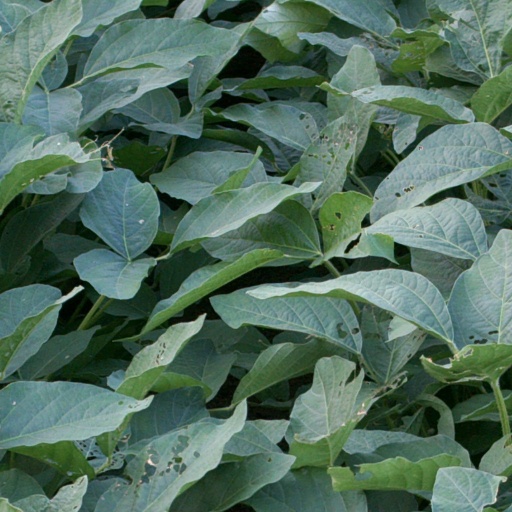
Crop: soybean